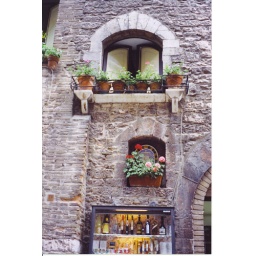
I loved these windows in the stone walls in Umbria--this was Assisi, I believe.